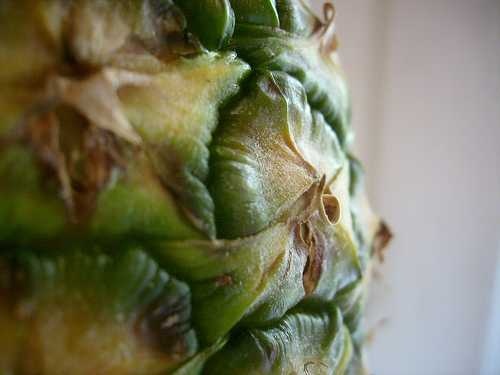
Label: Pineapple